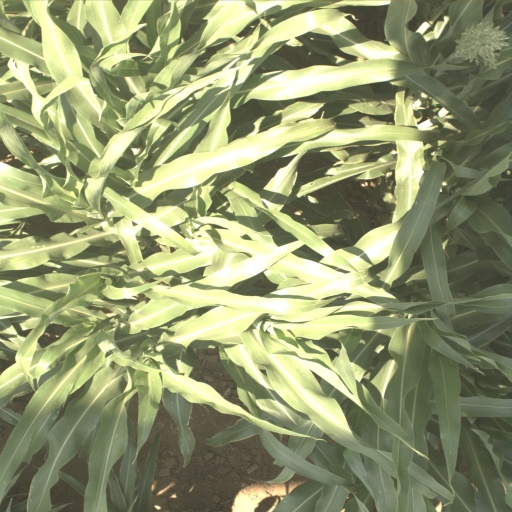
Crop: sorghum